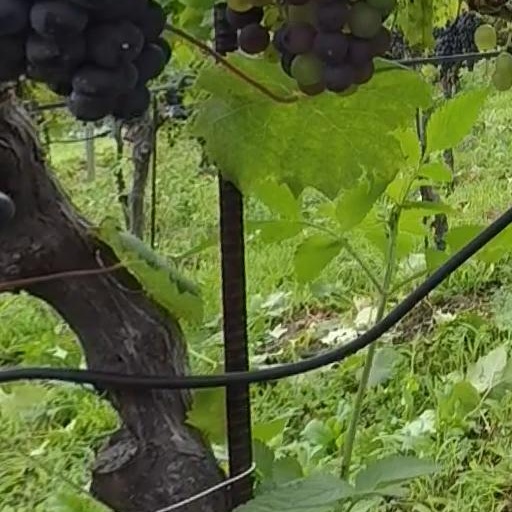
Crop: grape